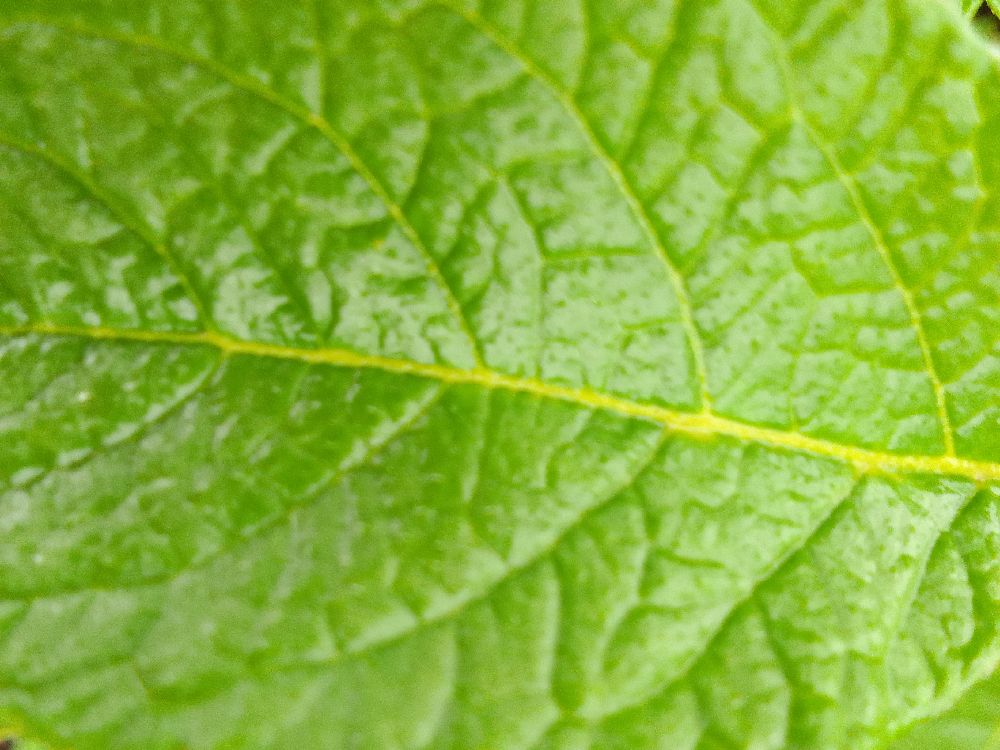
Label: Healthy